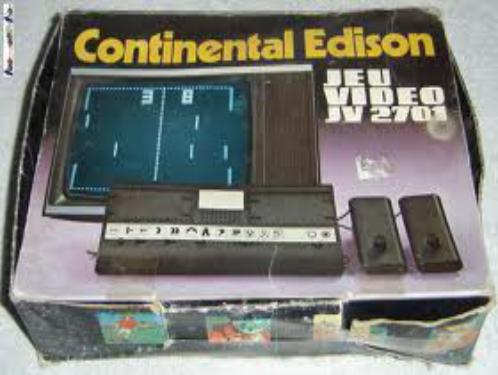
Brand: continental edison
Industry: Electronic